Distant Early Warning Line

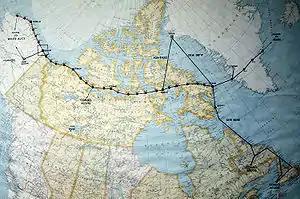
Map of the Distant Early Warning (DEW) Line

Improvements in Soviet technology rendered the Pinetree Line and Mid-Canada Line inadequate to provide enough early warning and on 15 February 1954, the Canadian and United States governments agreed to jointly build a third line of radar stations (Distant Early Warning), this time running across the high Arctic. The line would run roughly along the 69th parallel north, about north of the Arctic Circle.